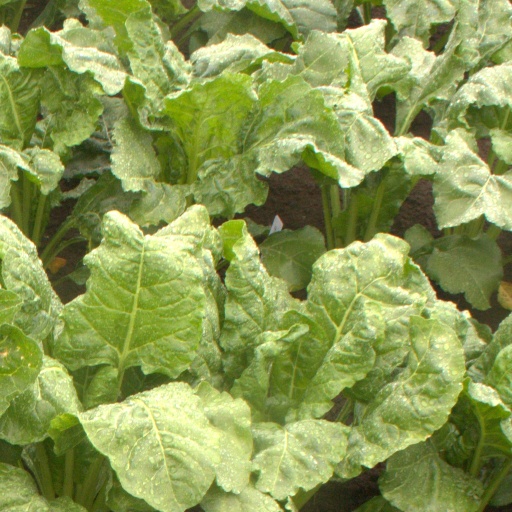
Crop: sugar beet